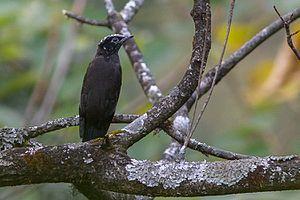
Le Cochoa pourpré est une espèce de passereau de la famille des Turdidae.